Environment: real
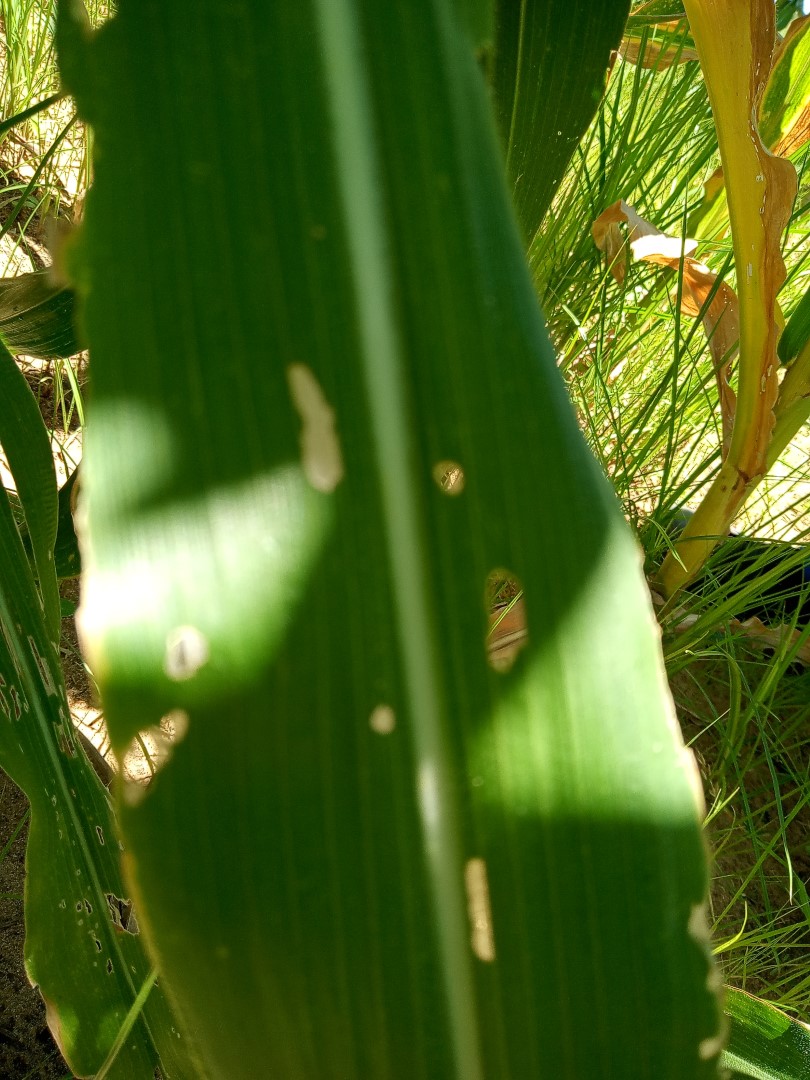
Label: fall_armyworm